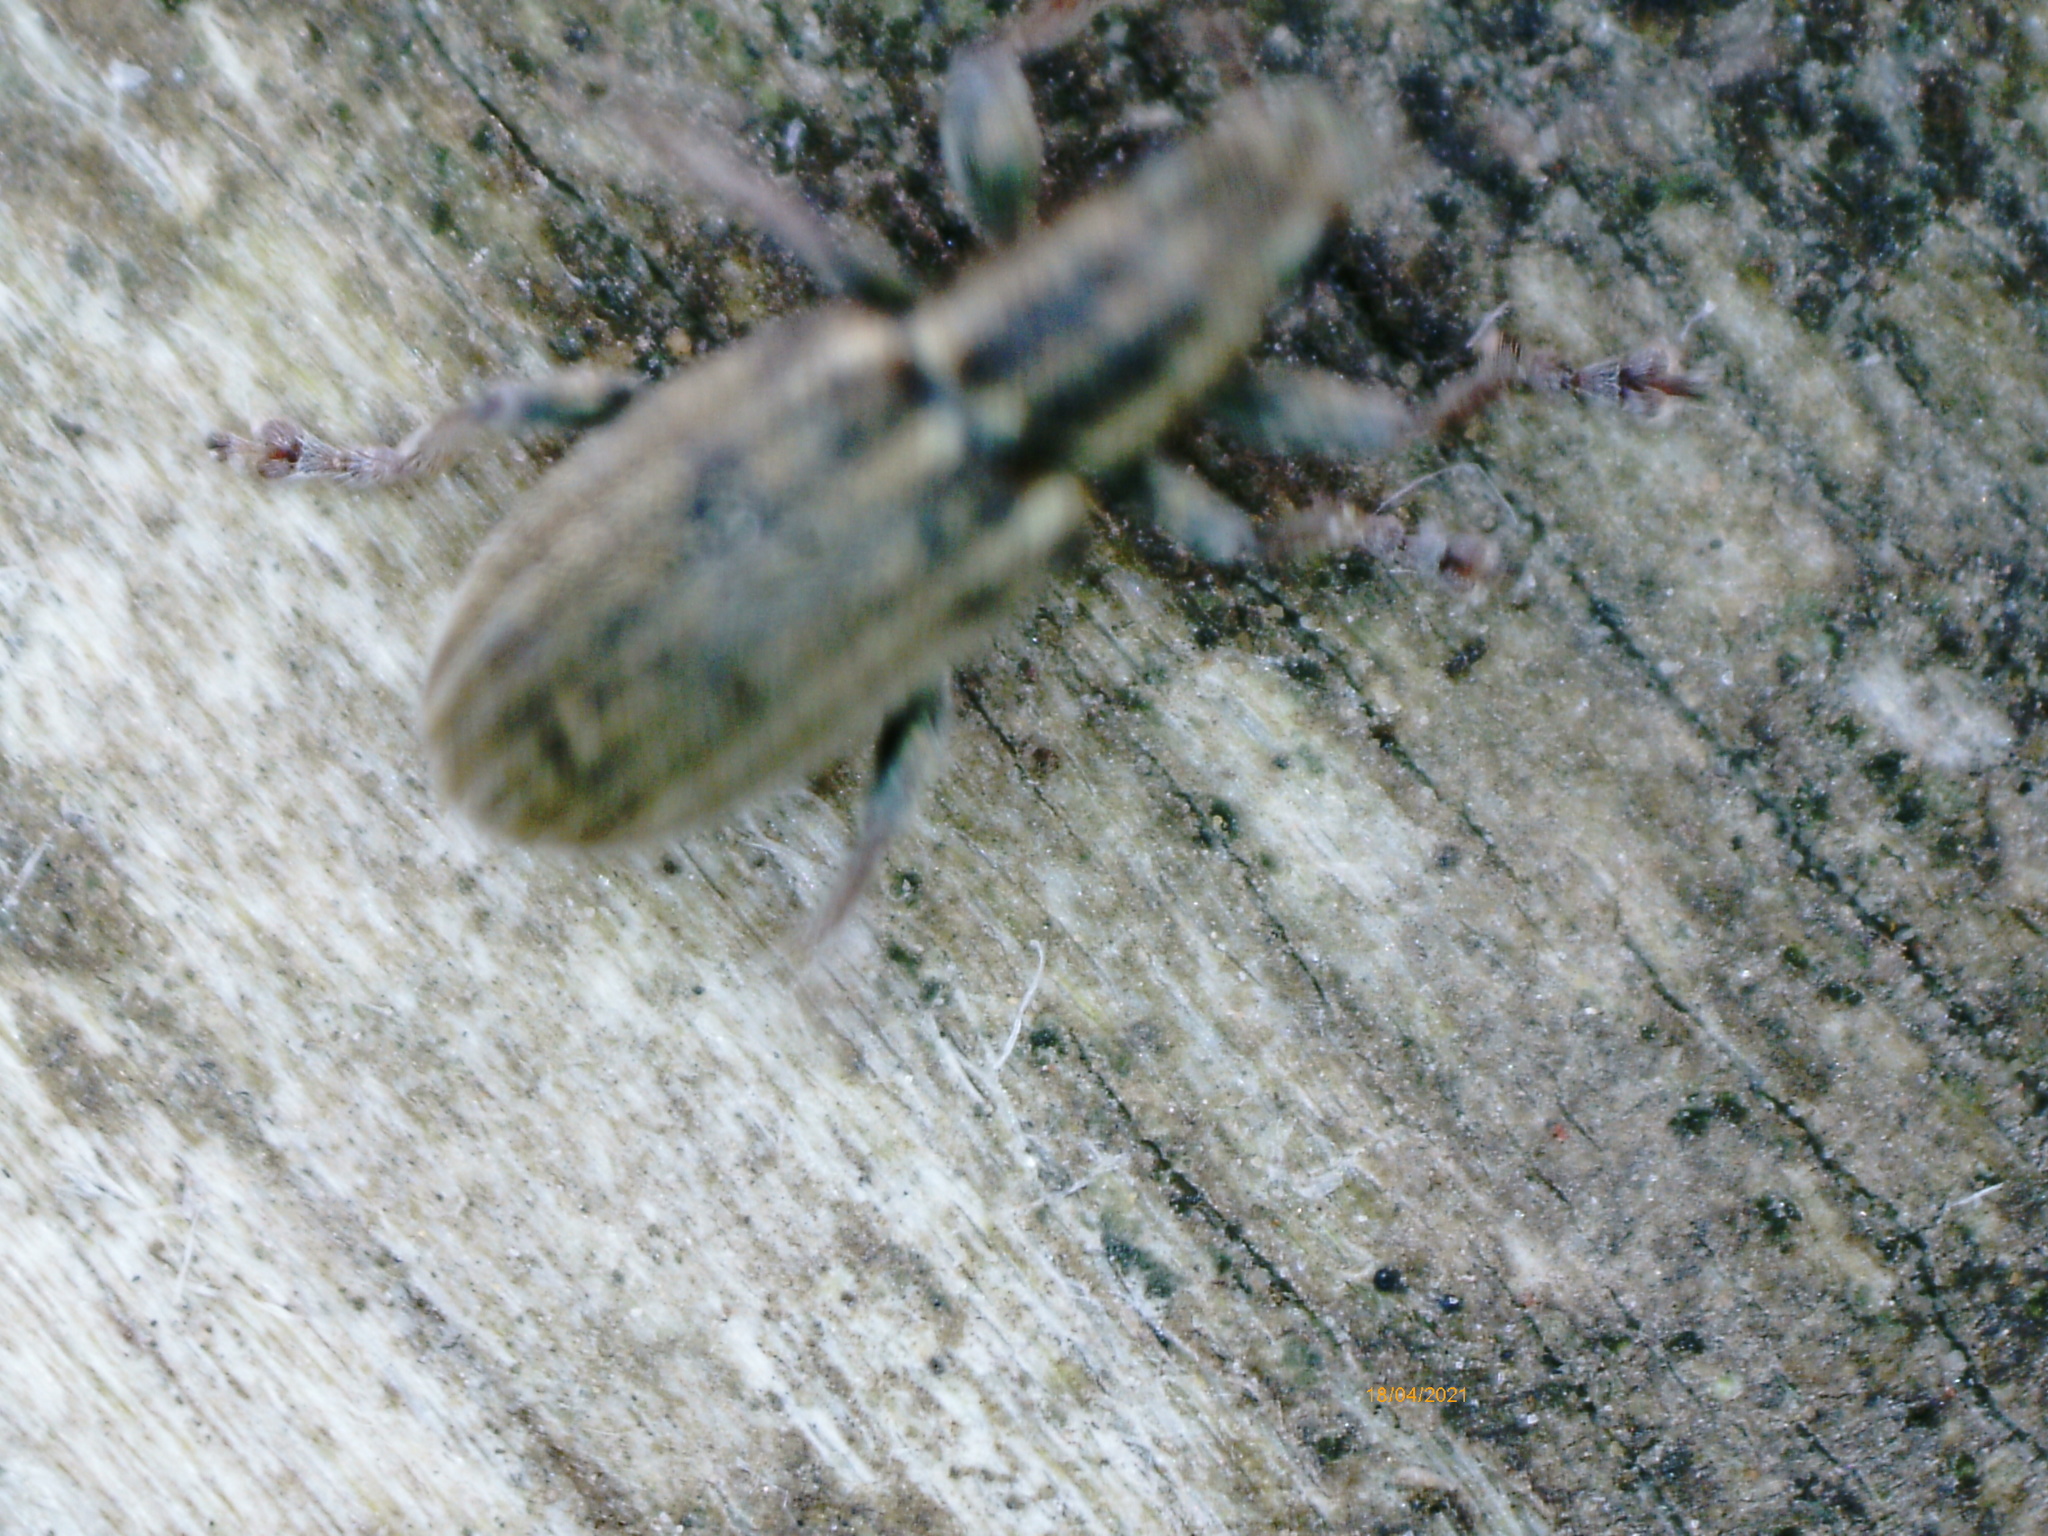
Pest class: pea_leaf_weevil